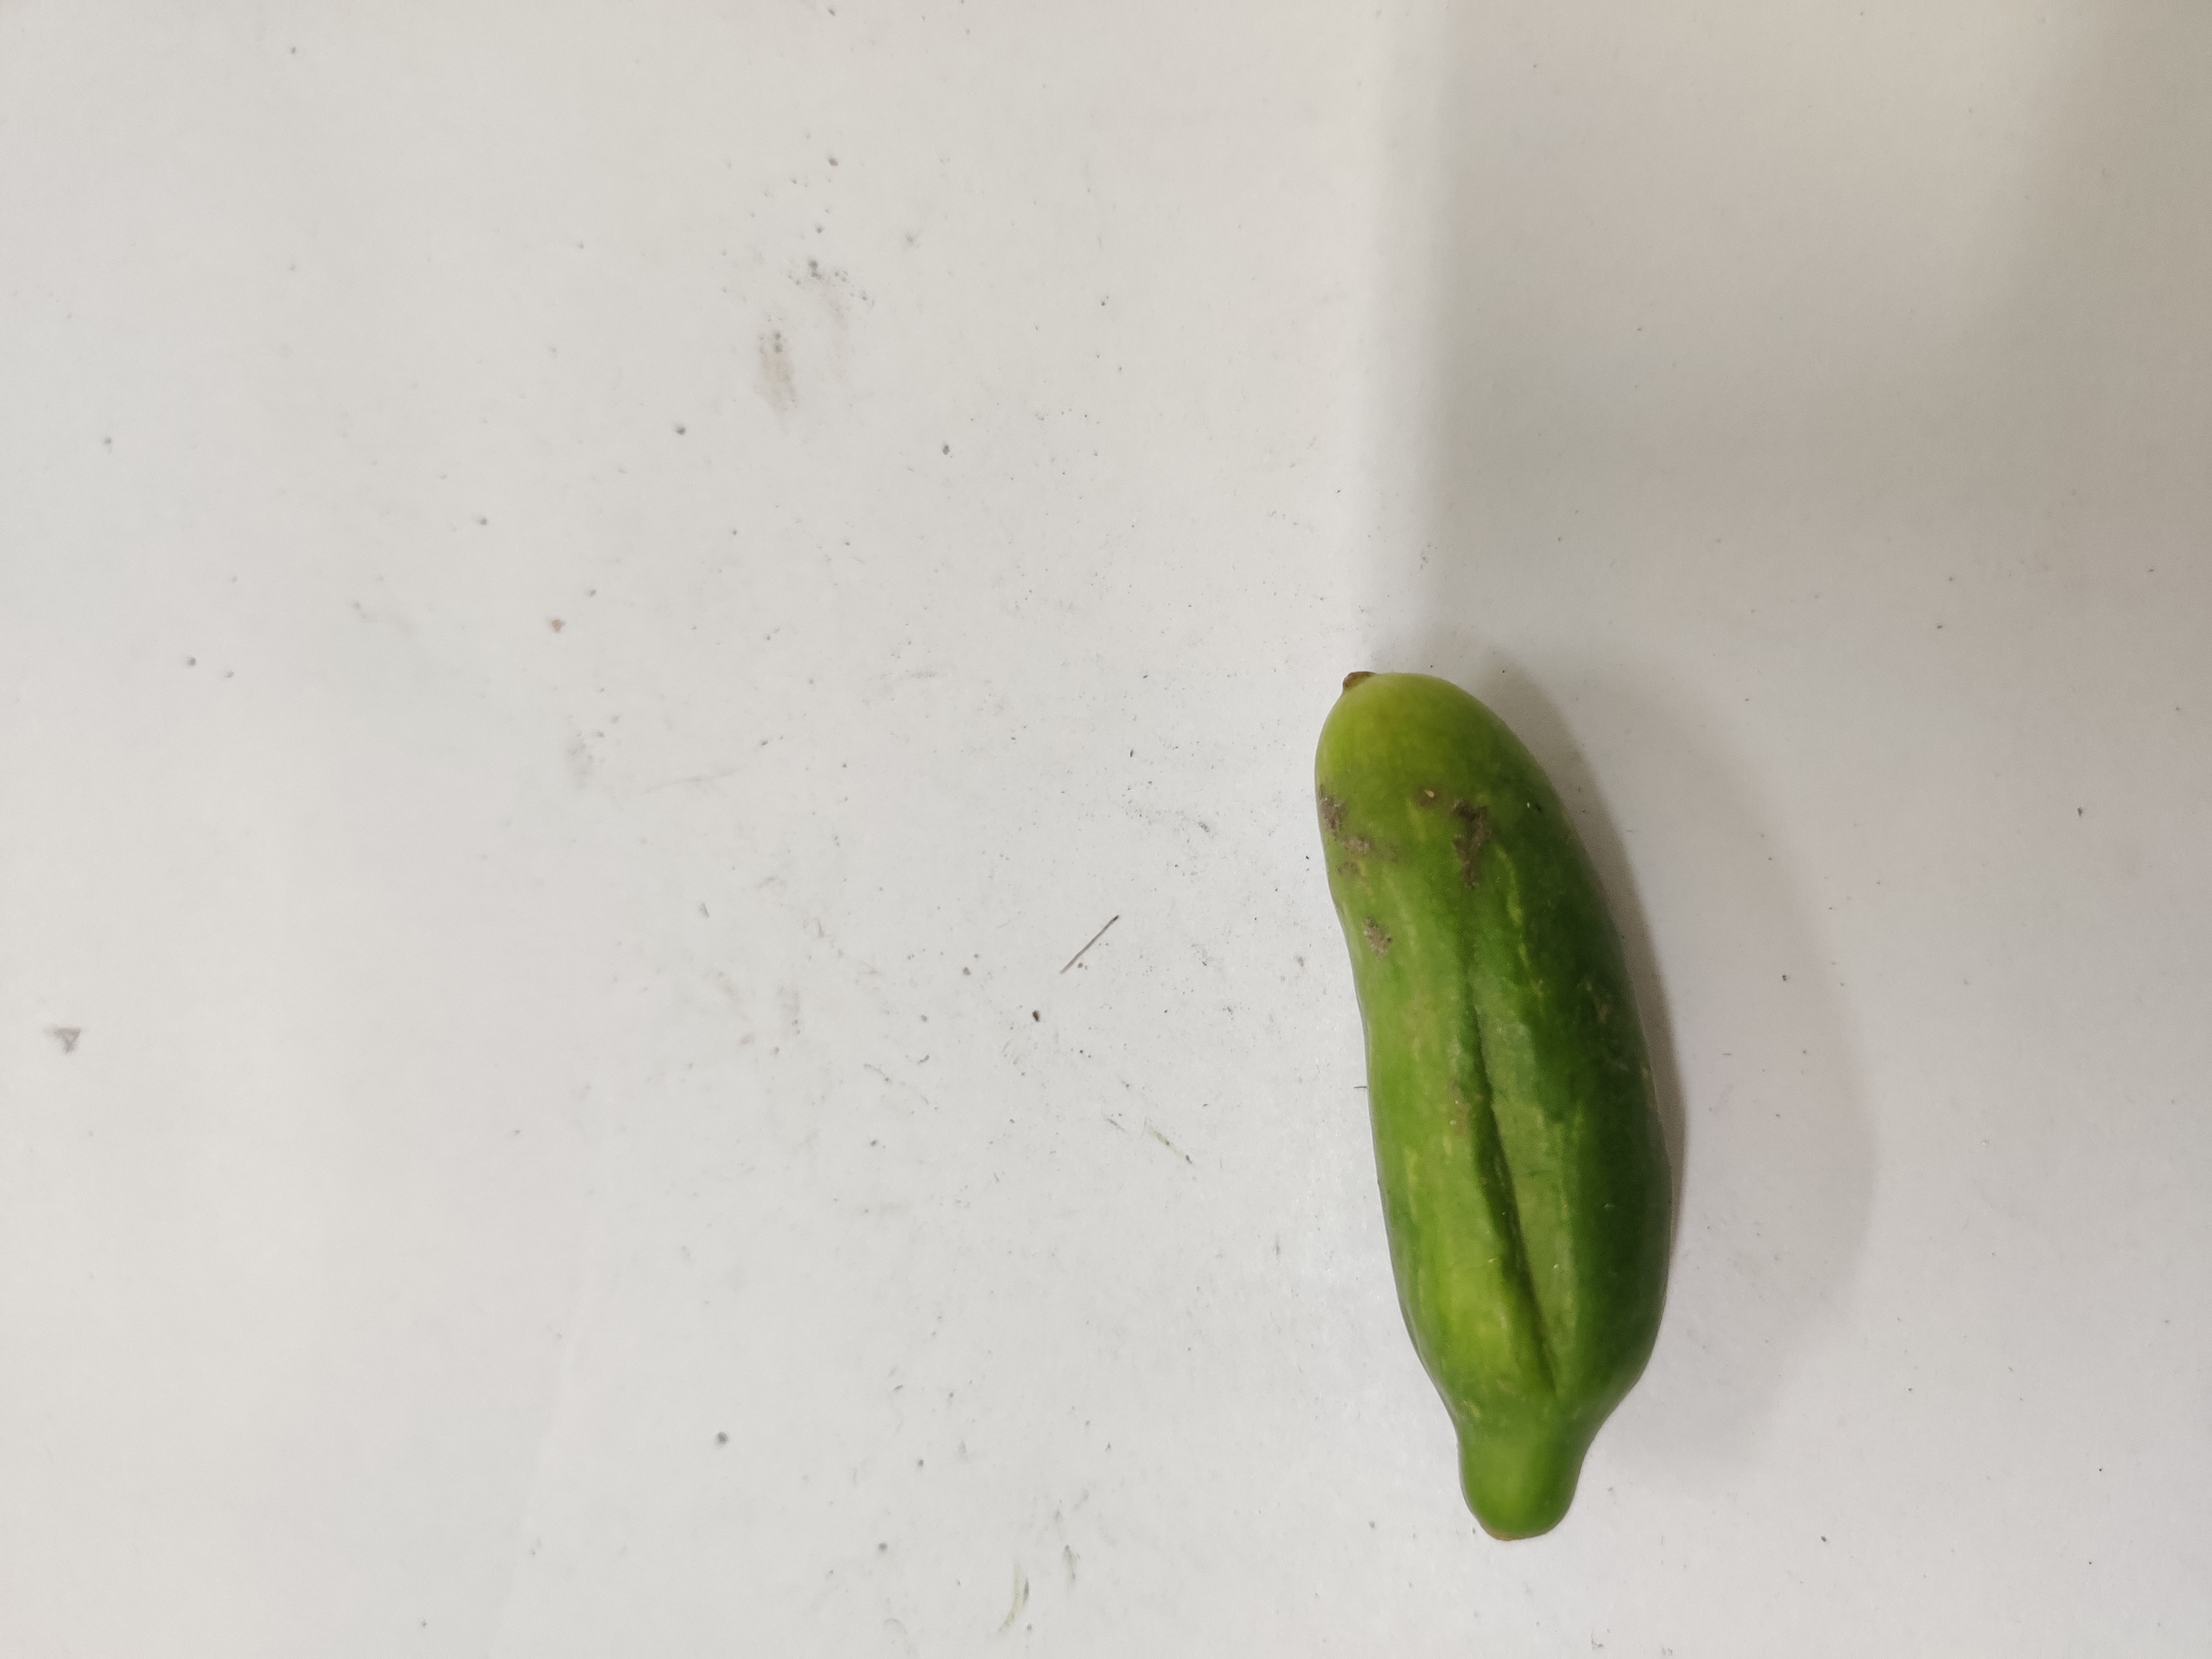
Crop: Ivy Gourd
Condition: Damaged